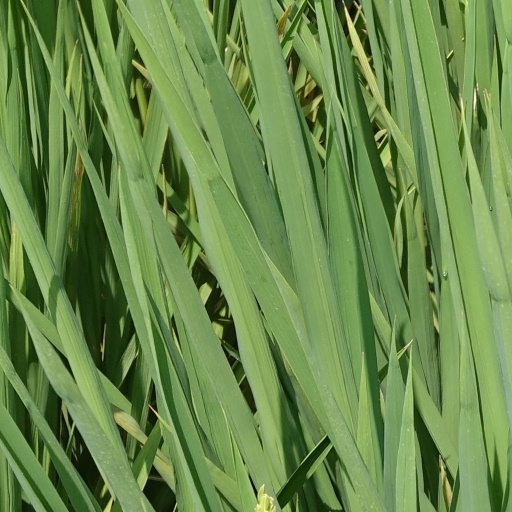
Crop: rice